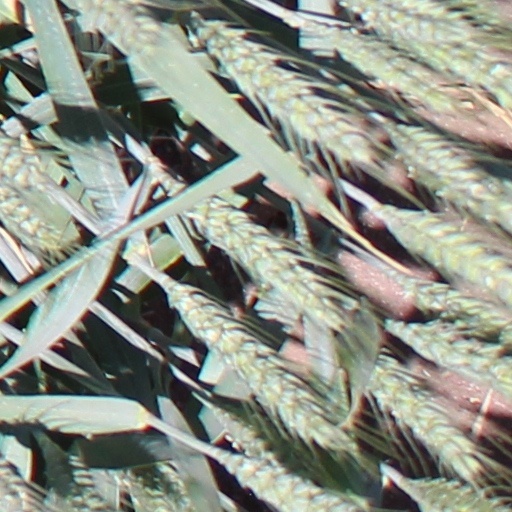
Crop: wheat